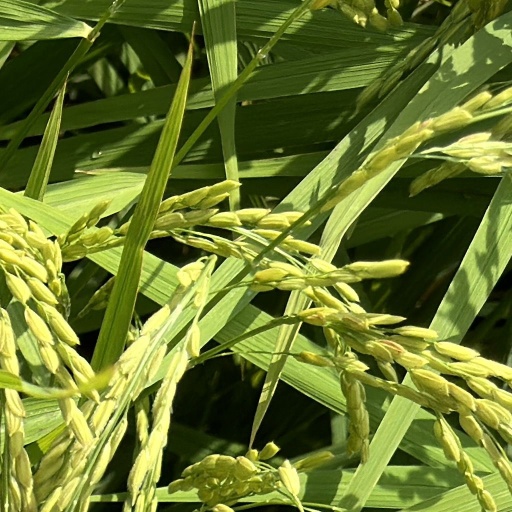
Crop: rice